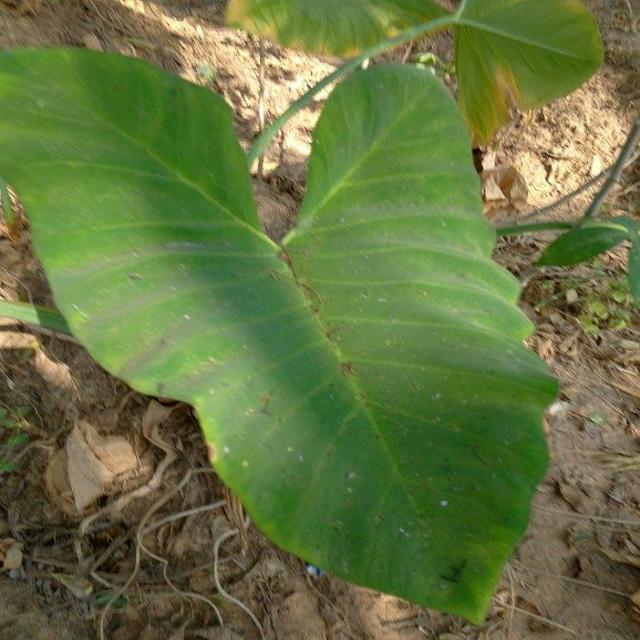
Label: Healthy